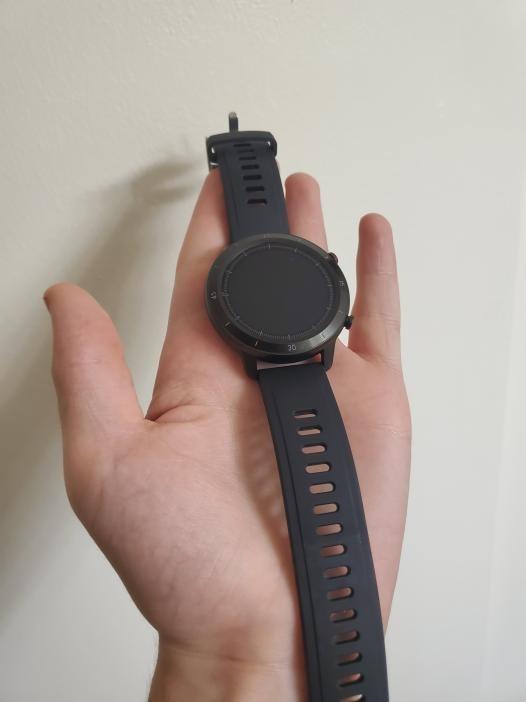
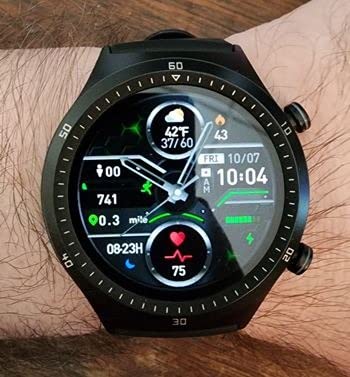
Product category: smartwatch
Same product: no